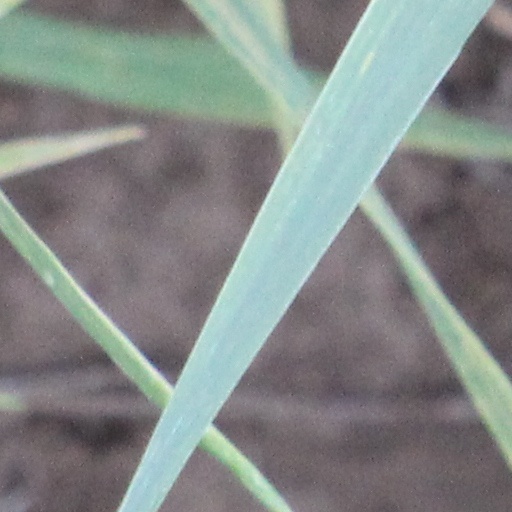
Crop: wheat